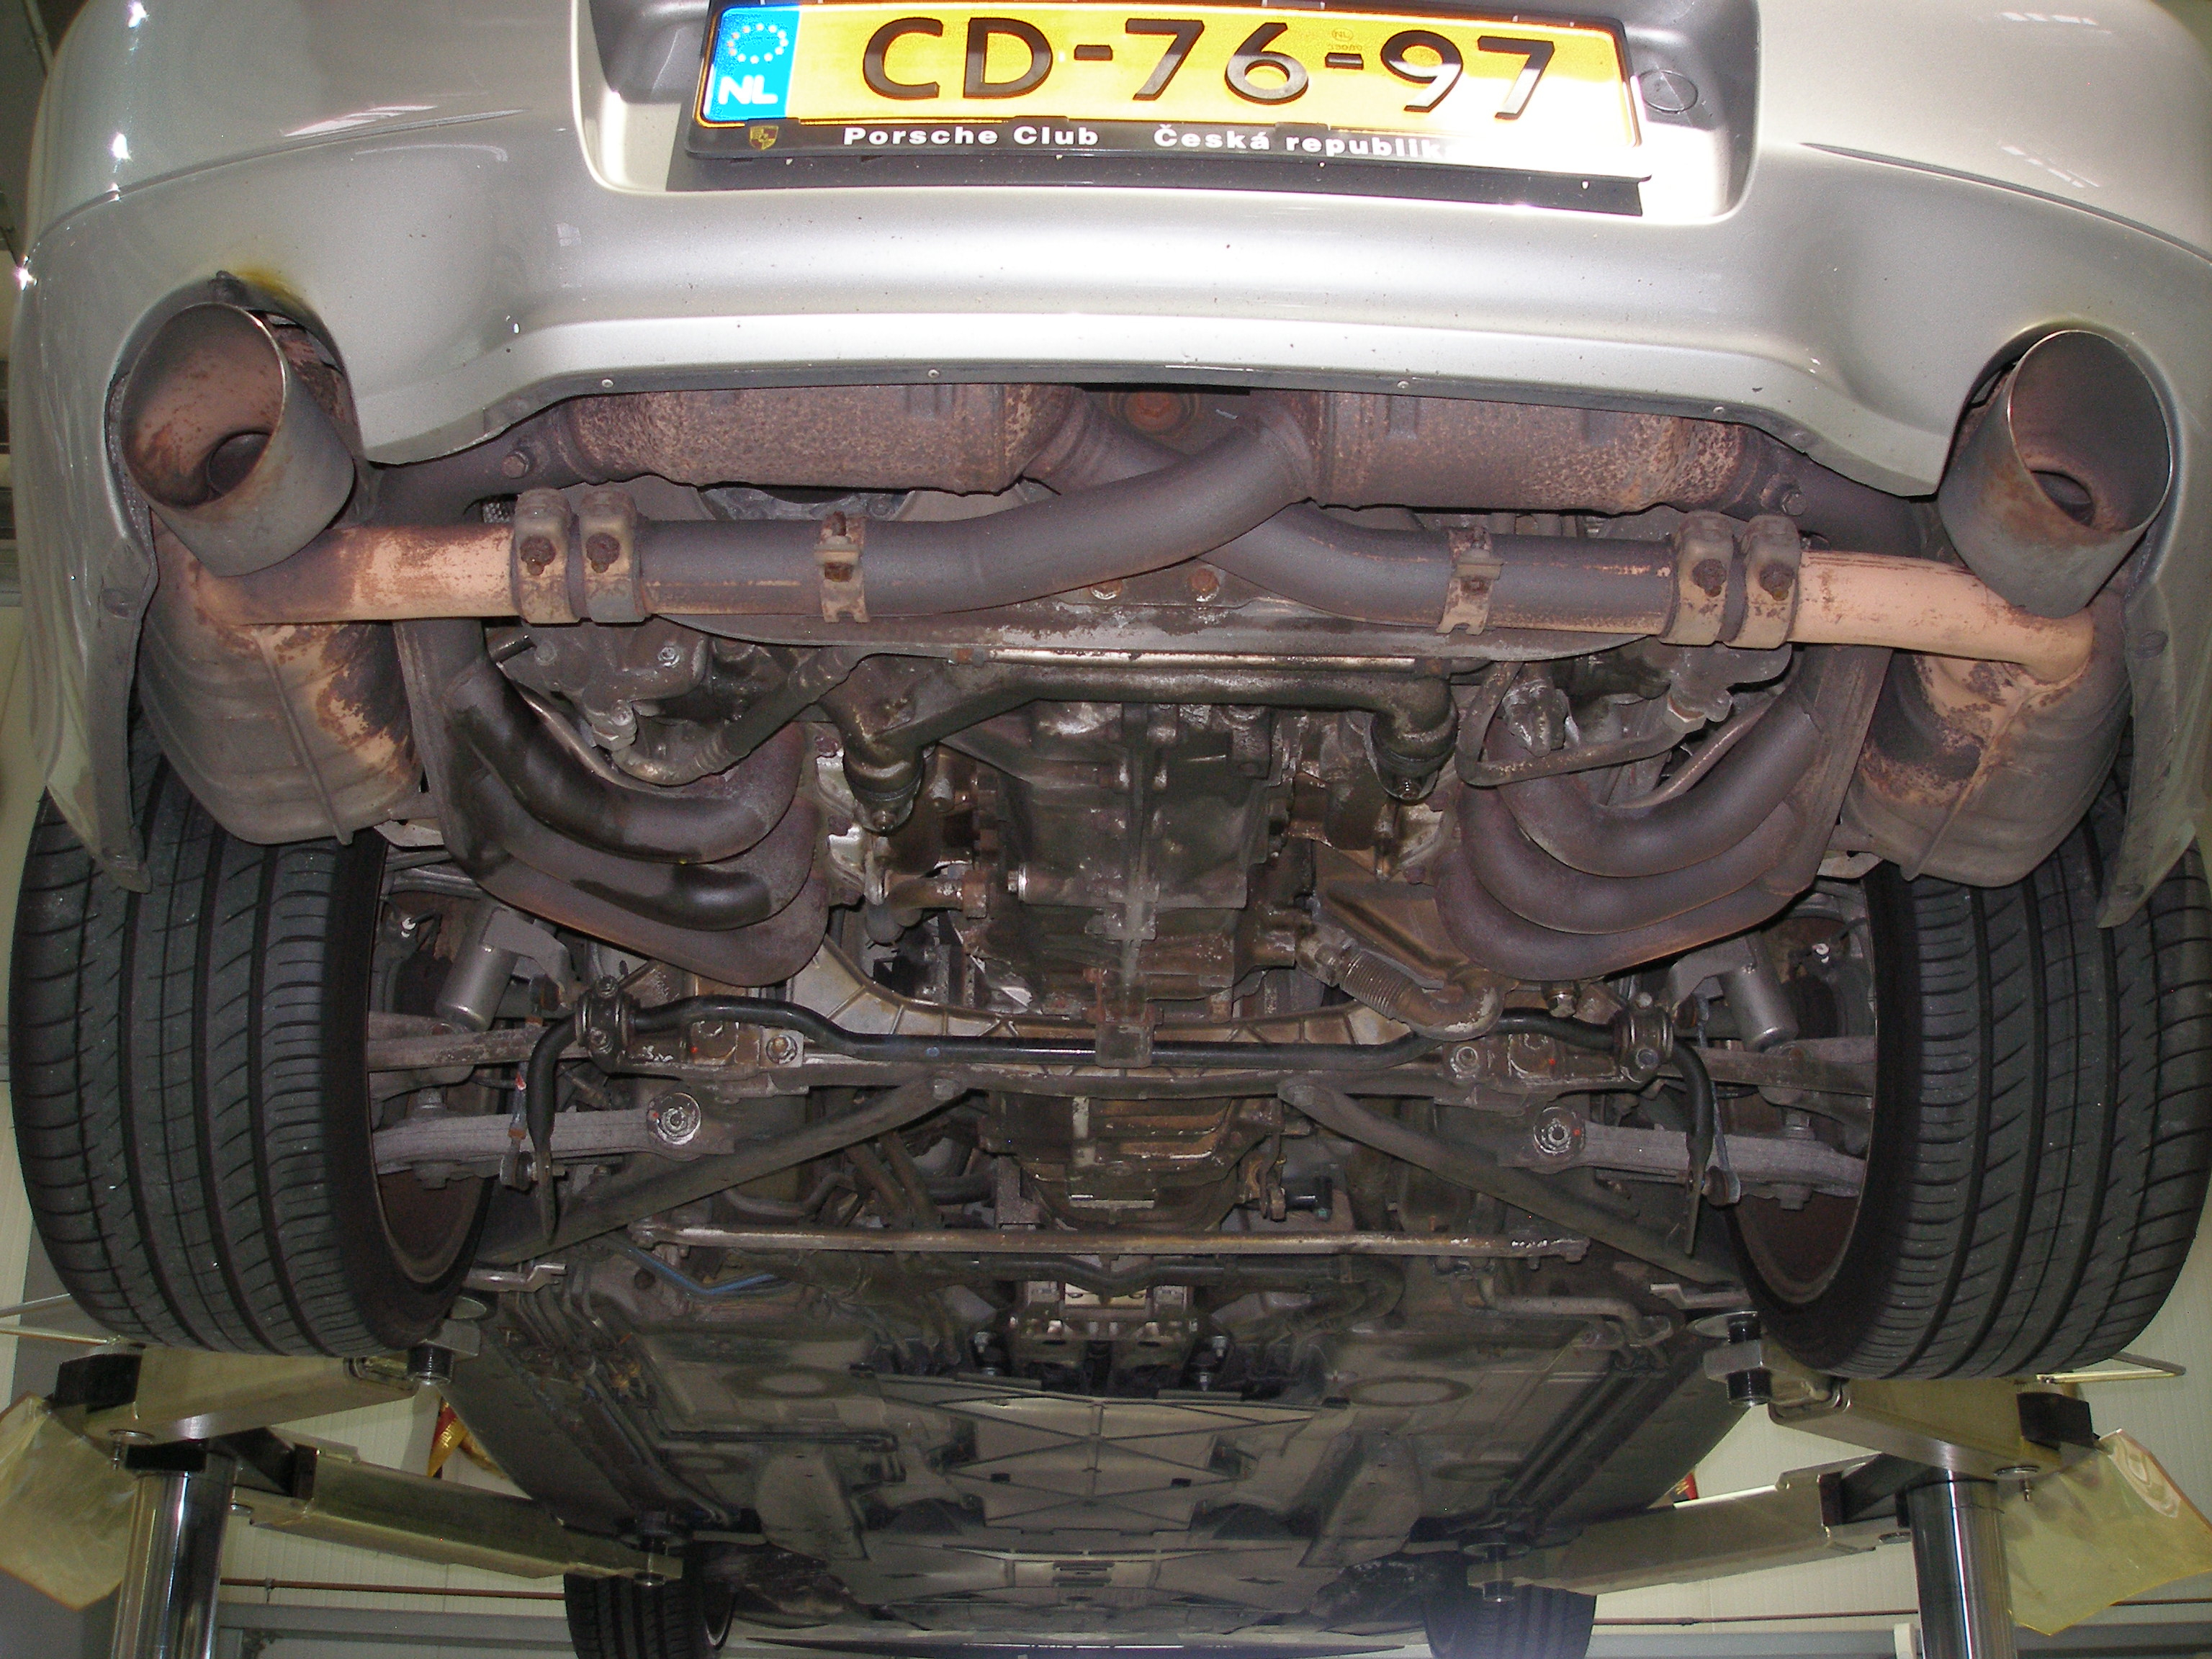
car, wheel, jeep, vehicle, tire, bumper, engine, rim, racing, porsche, gt3, frommobileme, rebuild, manthey, city car, off road vehicle, auto part, automobile make, automotive exterior, automotive tire, automotive engine part